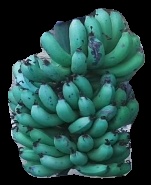
Variety: pachbale
Grade: grade3